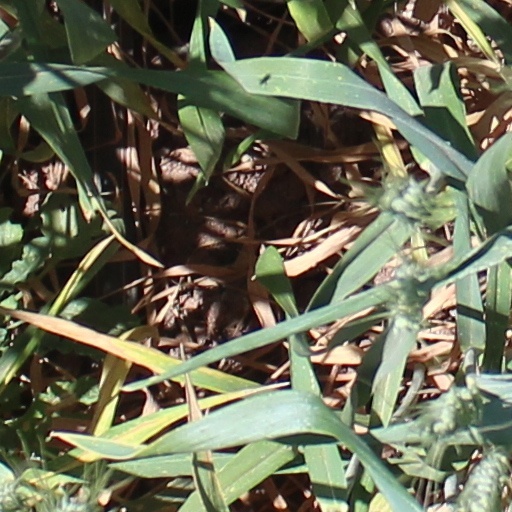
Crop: wheat